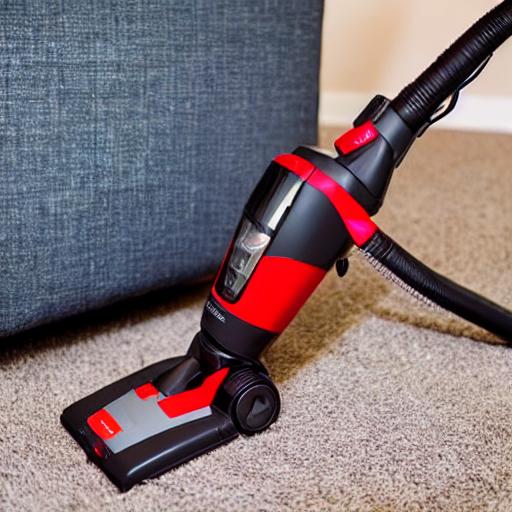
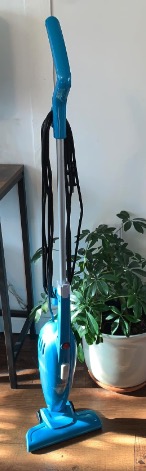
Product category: items_vacuum
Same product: no